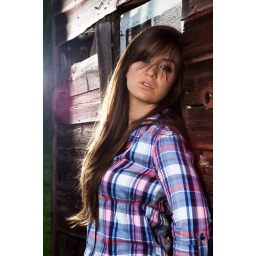
Strobist: 1 285hv near barn with cookie camera left for hair light 1 285hv camera right with white satin umbrella